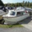
Label: ship